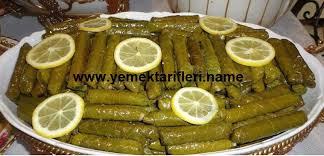
Yemek: yaprak_sarma